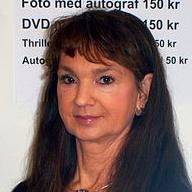
Age: 61